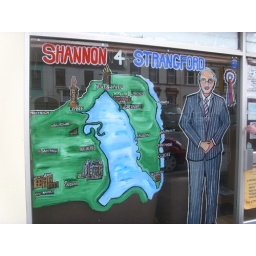
The window of Jim Shannon's constuituency office in Newtownards